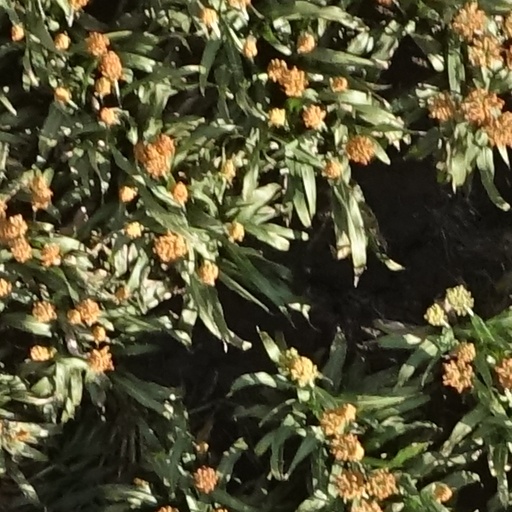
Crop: sorghum